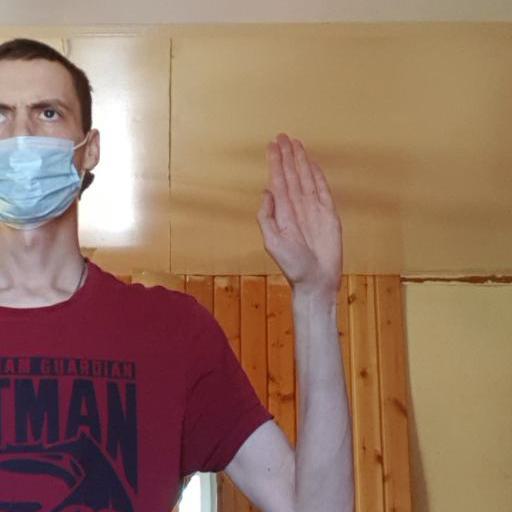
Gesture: stop